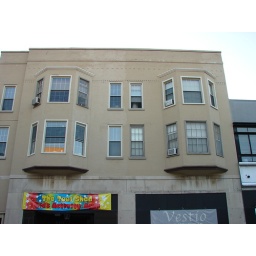
on marion street in oak park, july of 2007. the historic windows have so much more character!